Estero Americano State Marine Recreational Management Area

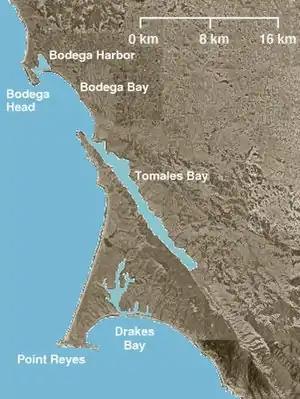

Estero Americano SMRMA is one of 22 marine protected areas adopted by the California Department of Fish and Game in August 2009, during the second phase of the Marine Life Protection Act Initiative. The MLPAI is a collaborative public process to create a statewide network of protected areas along California’s coastline.